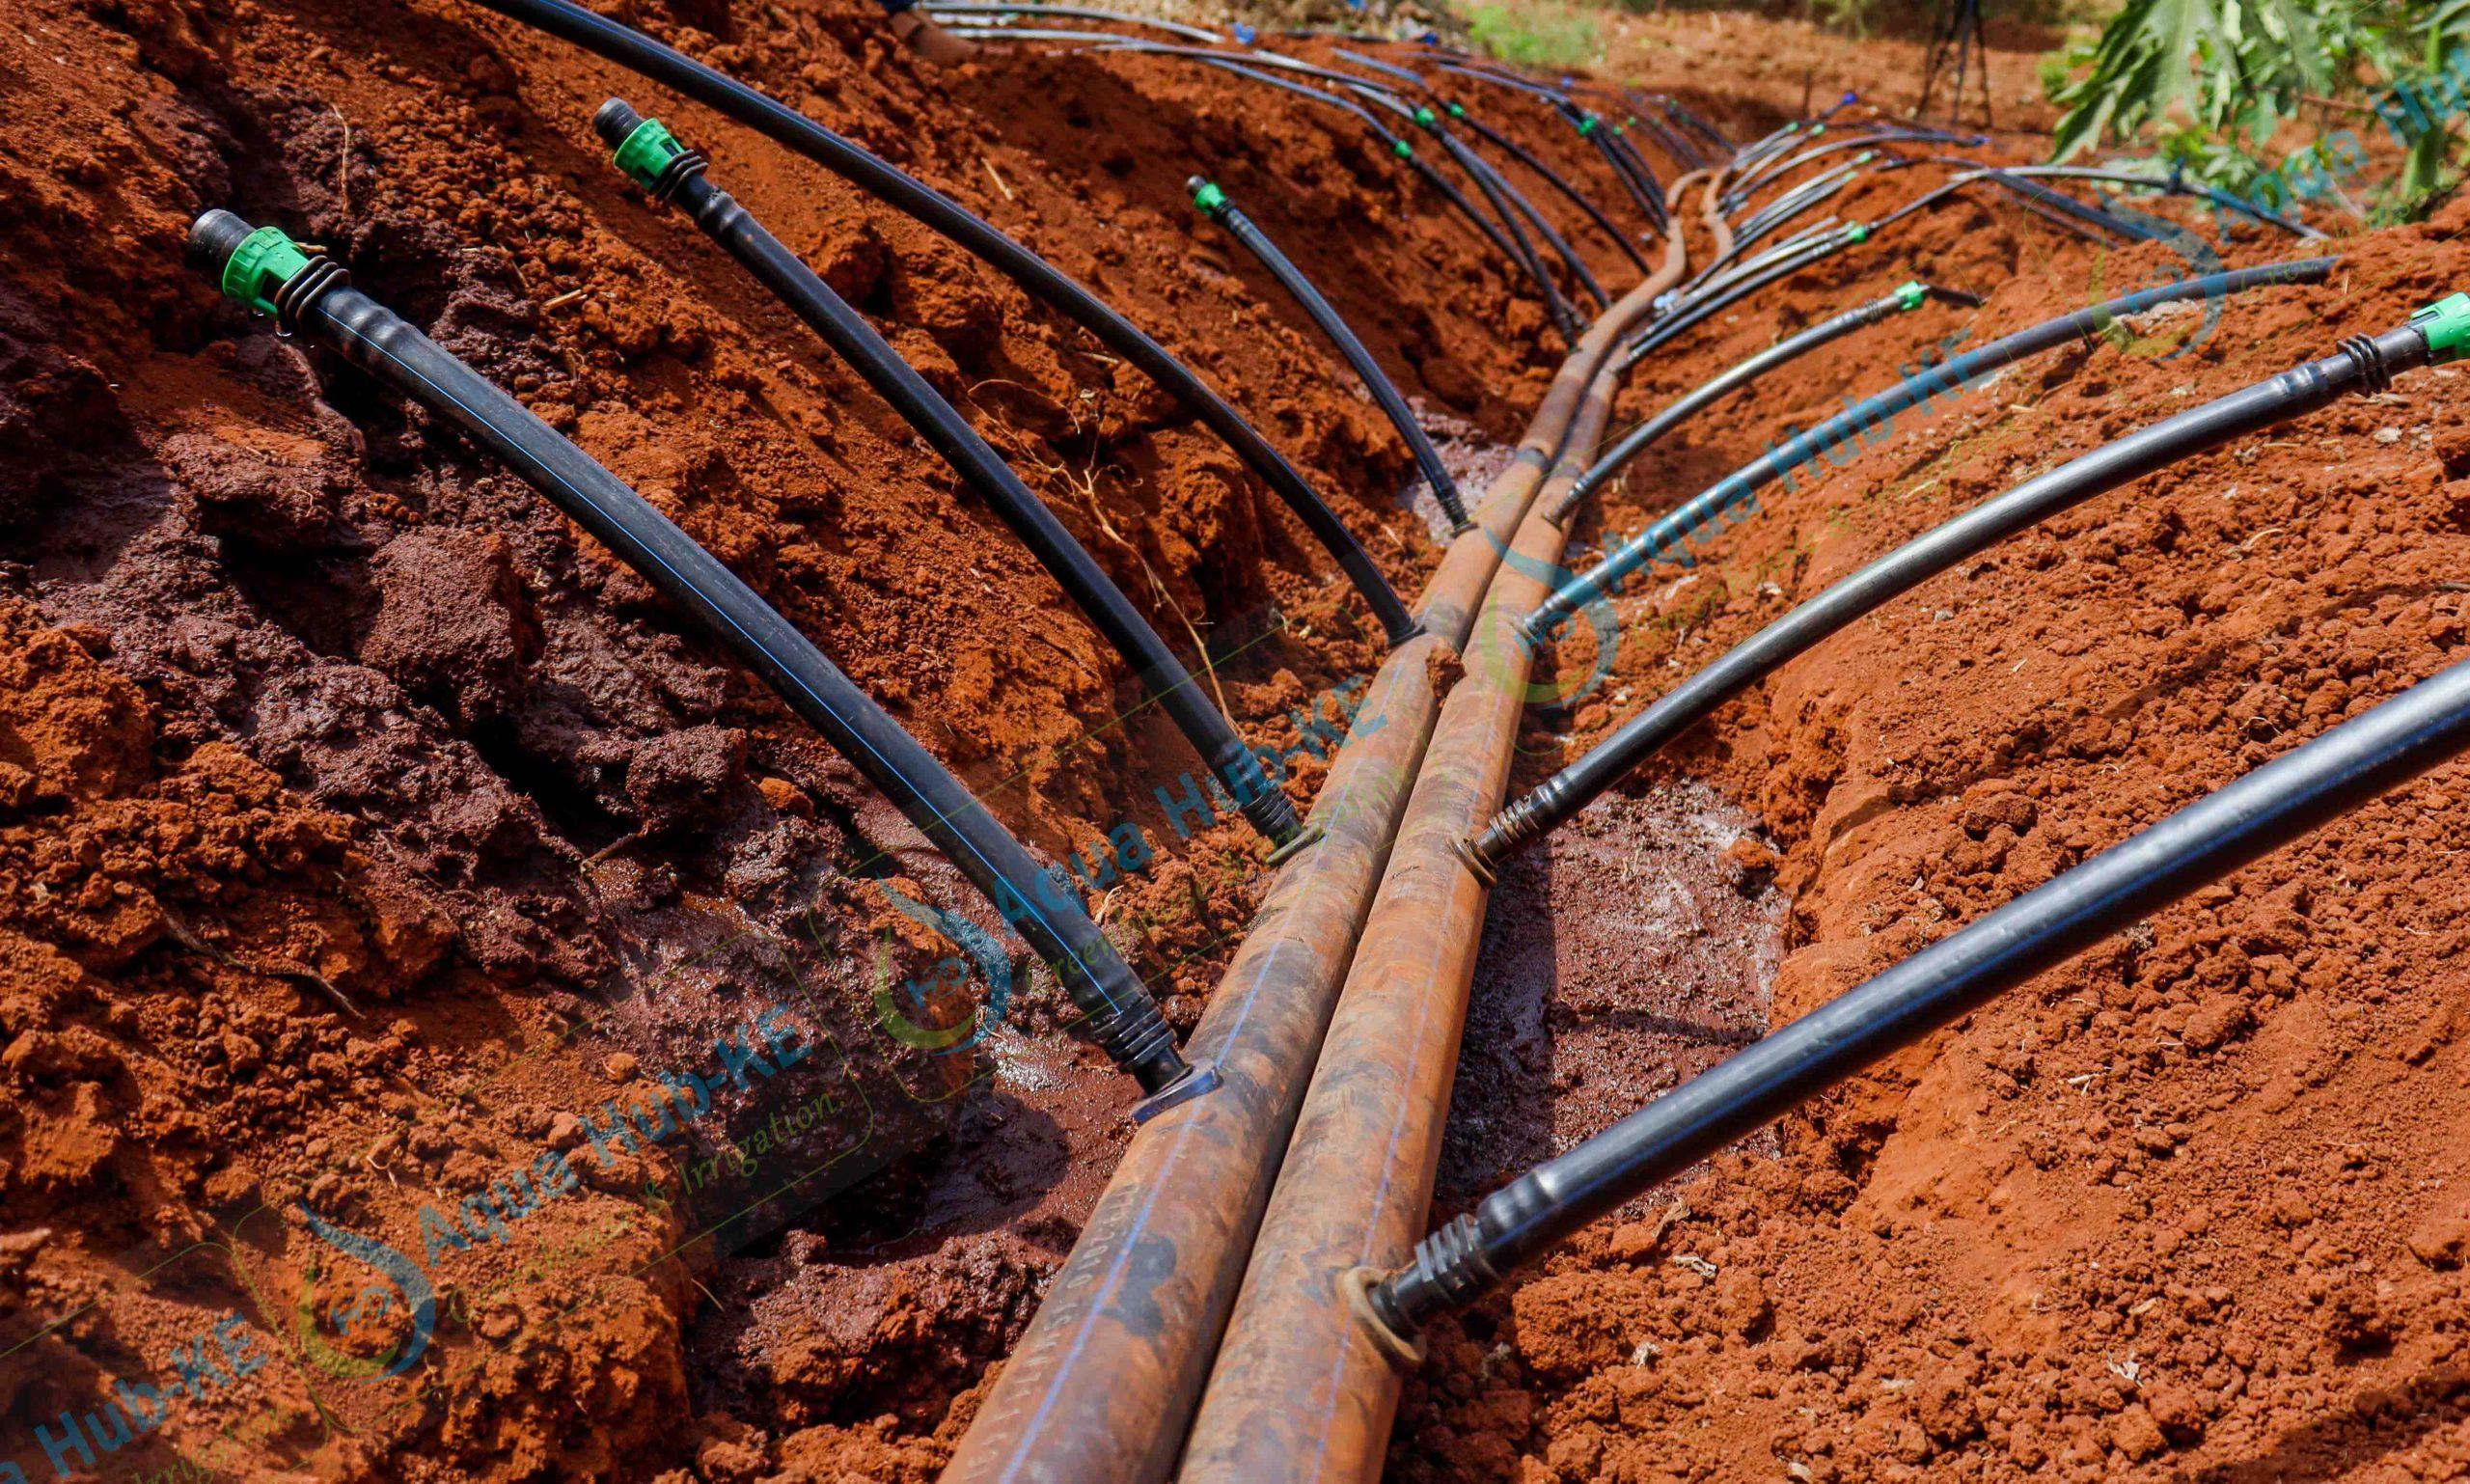
Huu ni mfumo wa umwangiliaji wa matone shambani, kuna bomba kubwa kuu, lililozikwa ardhini, ambalo linaunganisha mabomba madogo madogo ya plastiki yanayosambaza maji moja kwa moja kwenye mizizi ya mimea.